Lancy

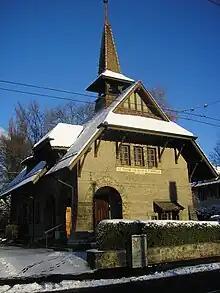
Protestant Chapel in Lancy

From the , 11,624 or 45.3% were Roman Catholic, while 4,046 or 15.8% belonged to the Swiss Reformed Church. Of the rest of the population, there were 333 members of an Orthodox church (or about 1.30% of the population), there were 53 individuals (or about 0.21% of the population) who belonged to the Christian Catholic Church, and there were 509 individuals (or about 1.98% of the population) who belonged to another Christian church. There were 94 individuals (or about 0.37% of the population) who were Jewish, and 1,004 (or about 3.91% of the population) who were Islamic. There were 68 individuals who were Buddhist, 42 individuals who were Hindu and 46 individuals who belonged to another church. 5,455 (or about 21.24% of the population) belonged to no church, are agnostic or atheist, and 2,414 individuals (or about 9.40% of the population) did not answer the question.